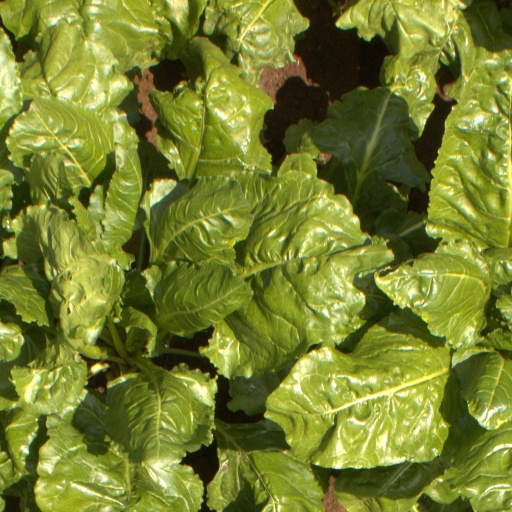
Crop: sugar beet